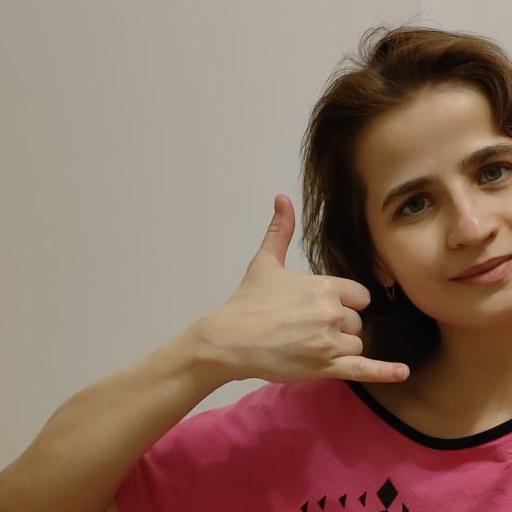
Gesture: call